Peninsula campaign

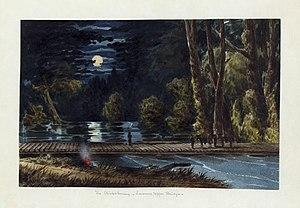
"The Chickahominy - Sumner's Upper Bridge": 1862 watercolor by William McIlvaine

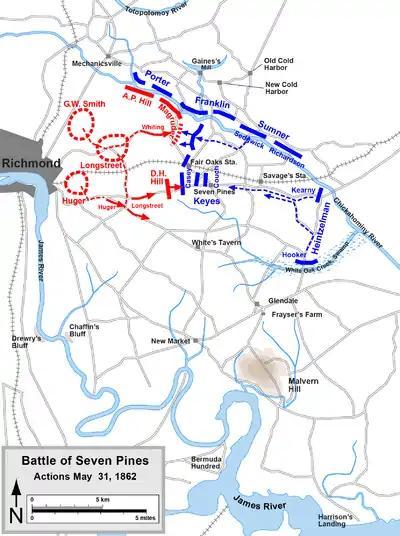
Battle of Seven Pines

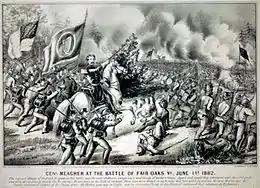
Brig. Gen. Thomas Francis Meagher at the Battle of Fair Oaks, June 1, 1862

Johnston knew that he could not survive a massive siege of Richmond and decided to attack McClellan. His original plan was to attack the Union right flank, north of the Chickahominy River, before McDowell's corps, marching south from Fredericksburg, could arrive. However, on May 27, Johnston learned that McDowell's corps had been diverted to the Shenandoah Valley and would not be reinforcing the Army of the Potomac. He decided against attacking across his own natural defense line, the Chickahominy, and planned to capitalize on the Union army's straddle of the river by attacking the two corps south of the river, leaving them isolated from the other three corps north of the river.